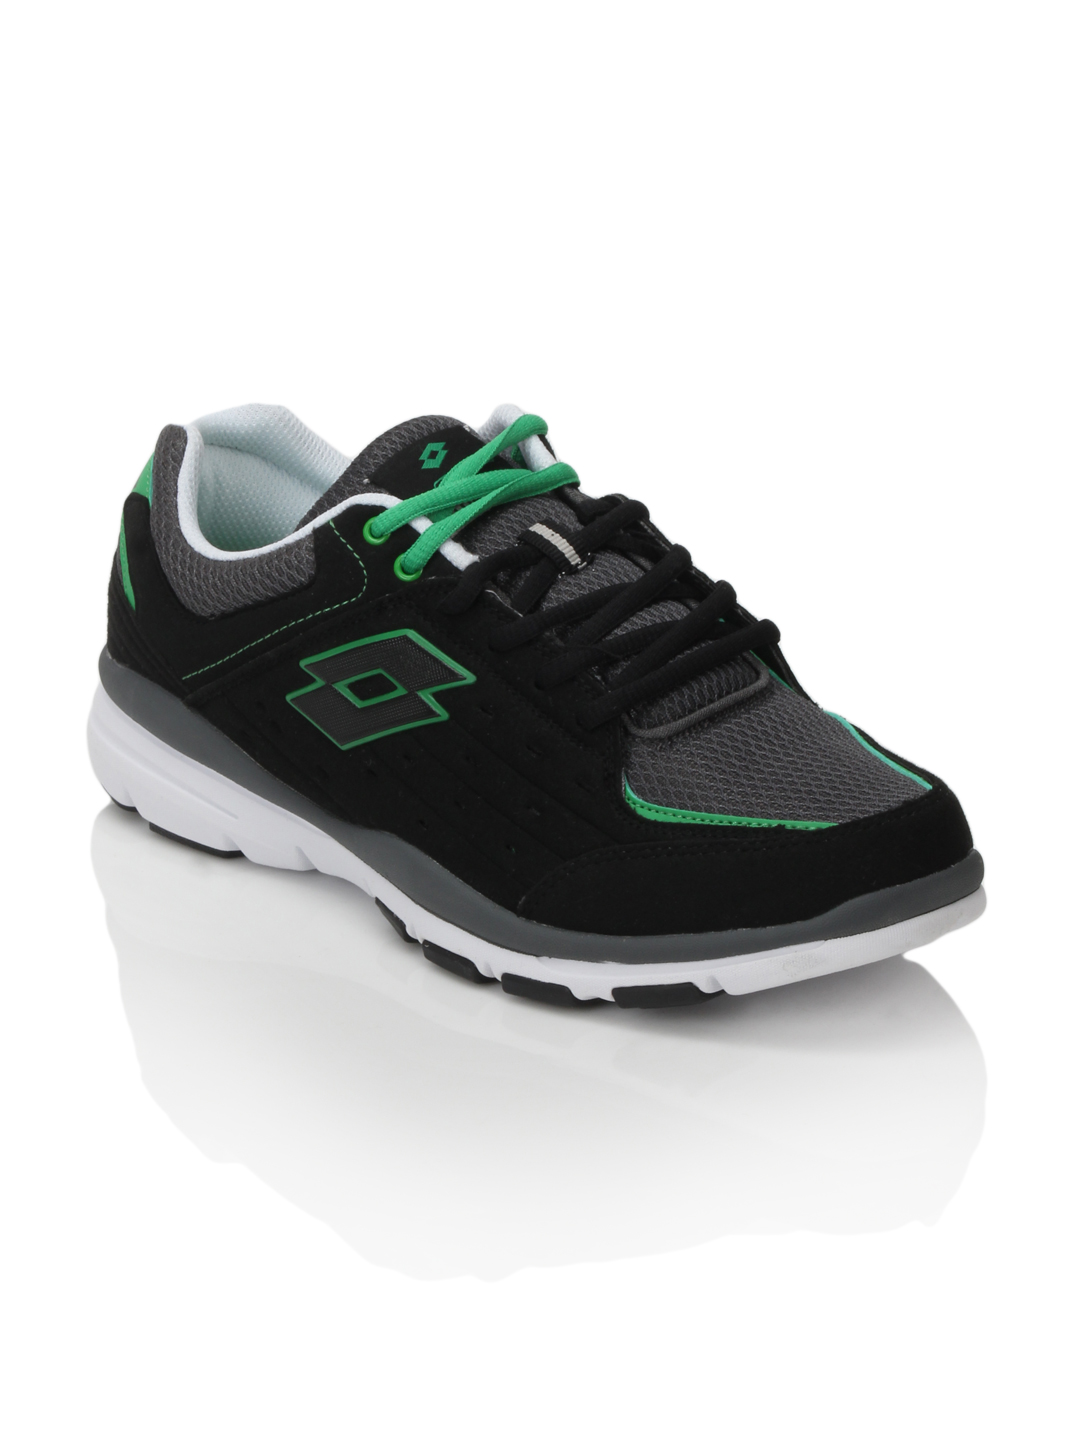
Lotto Men Dolce Vita II Black Sports Shoes
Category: Footwear / Shoes / Sports Shoes
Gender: Men
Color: Black
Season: Summer 2012
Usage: Sports